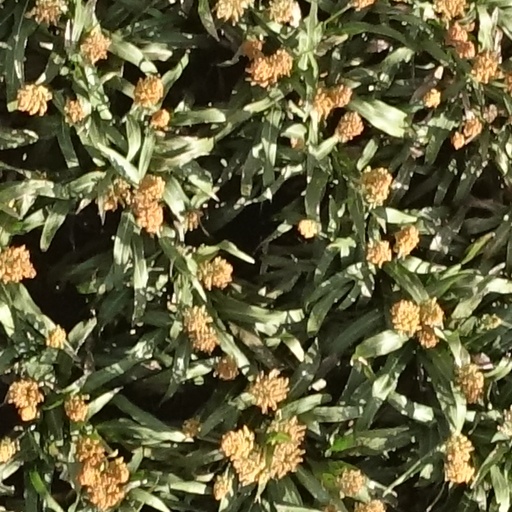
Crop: sorghum